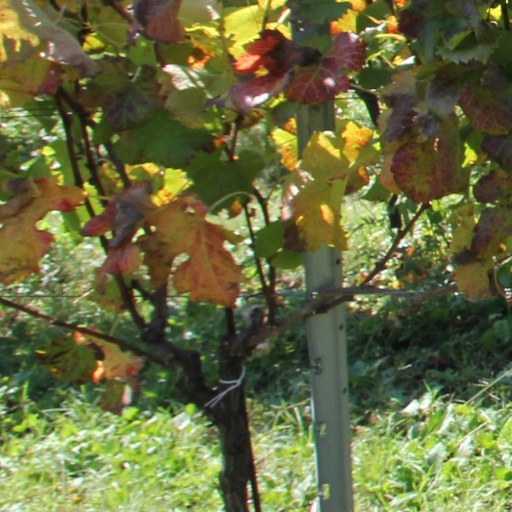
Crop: grape